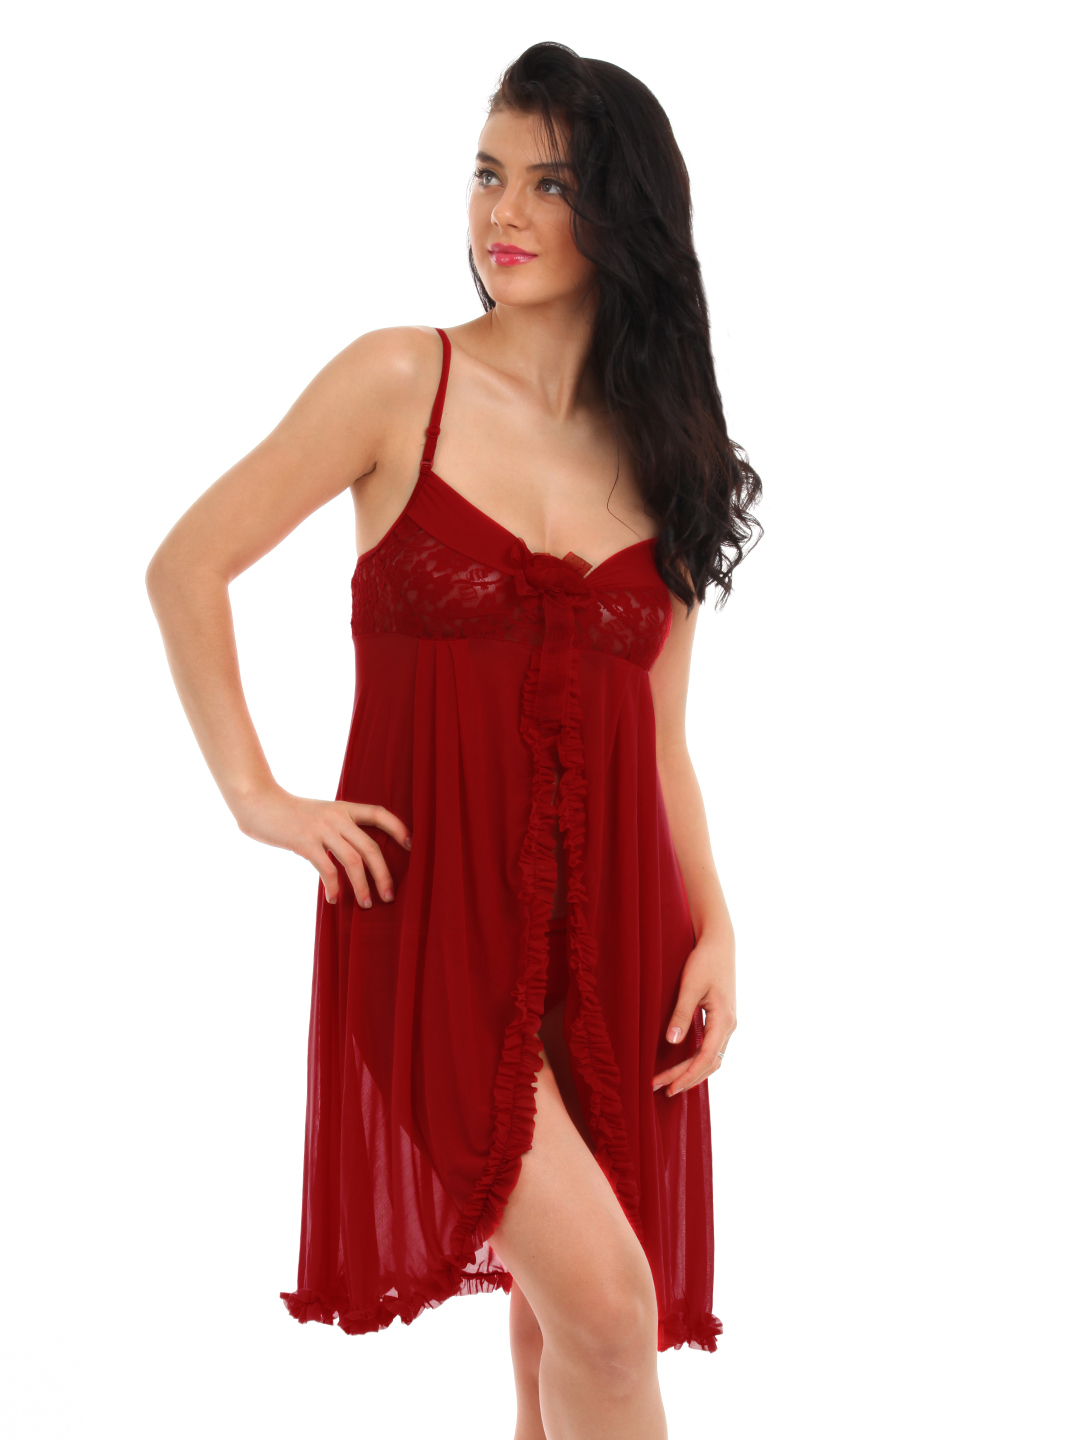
Red Rose Red Nightdress
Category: Apparel / Loungewear and Nightwear / Baby Dolls
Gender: Women
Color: Red
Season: Winter 2015
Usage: Casual